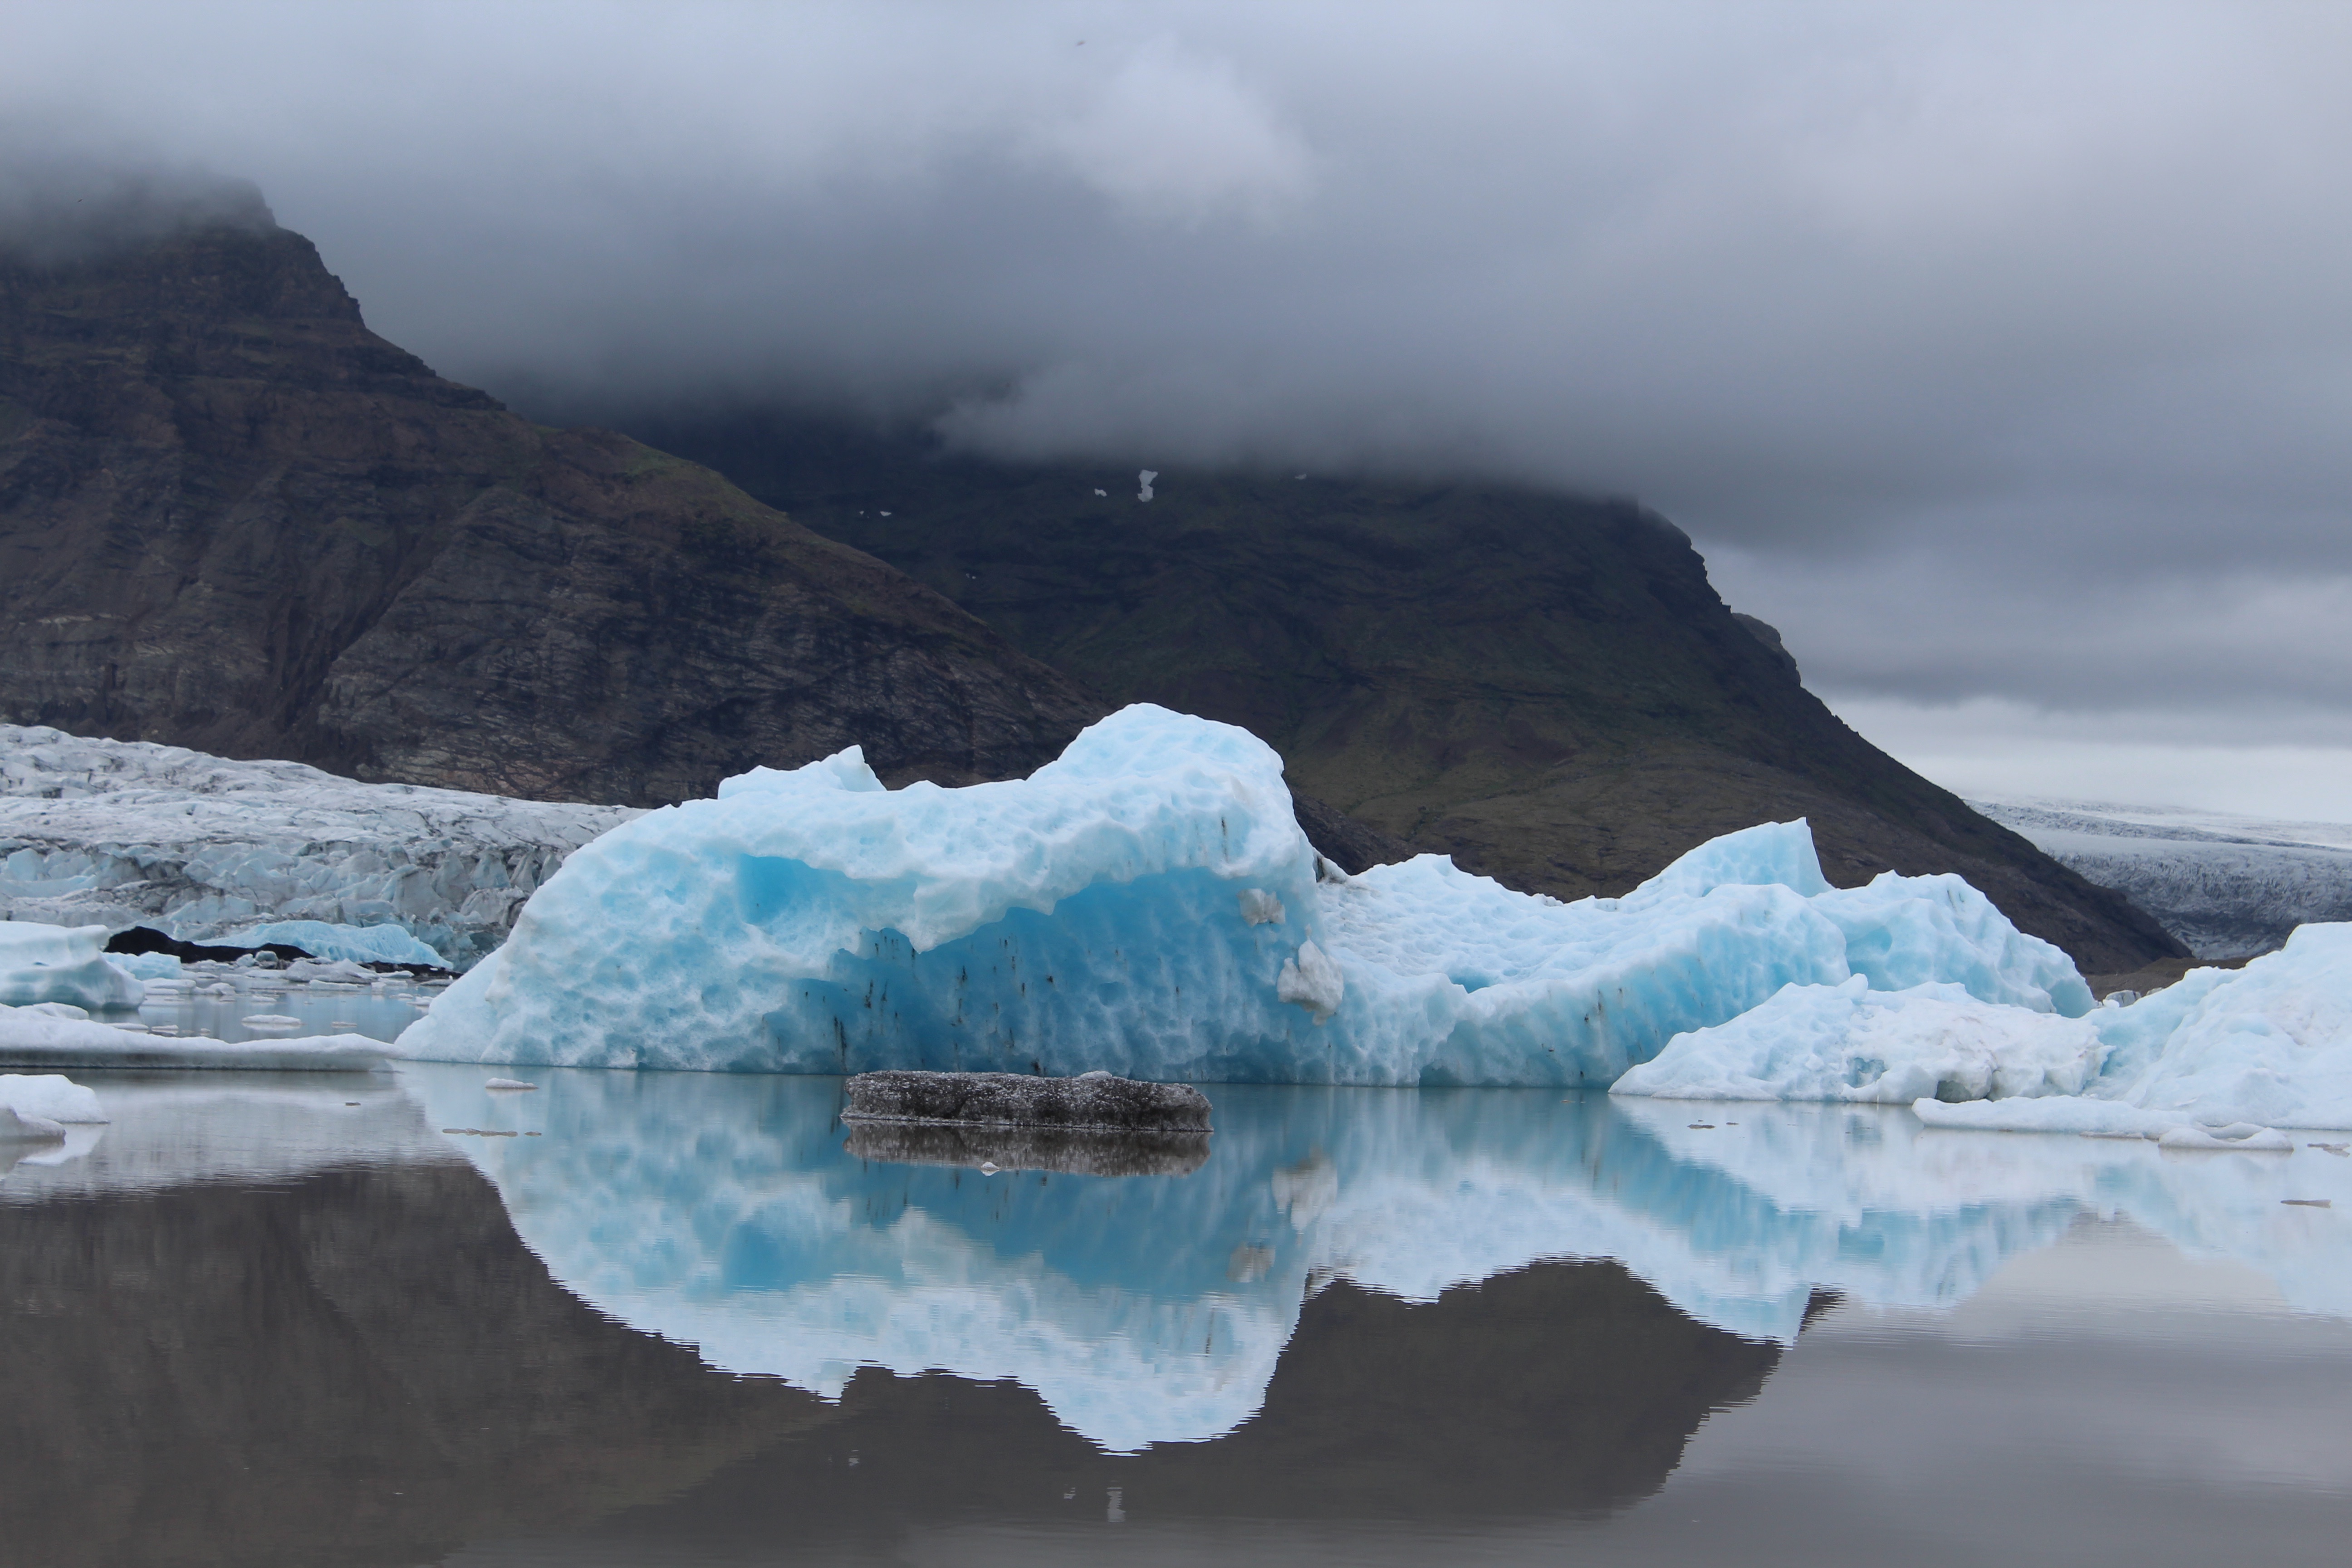
sea, ocean, ice, reflection, glacier, fjord, arctic, terrain, iceberg, loch, landform, arctic ocean, geographical feature, glacial landform, ice cap, sea ice, polar ice cap